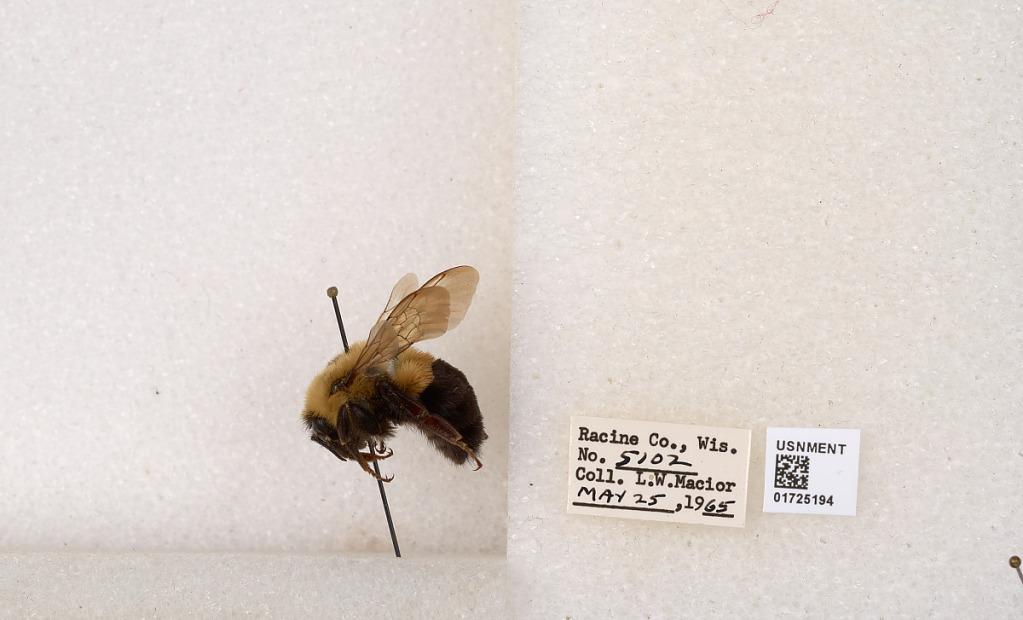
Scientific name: Bombus impatiens Cresson
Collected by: L. Macior
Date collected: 1965-5-25
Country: United States
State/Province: Wisconsin
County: Racine
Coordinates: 42.7299, -87.8123